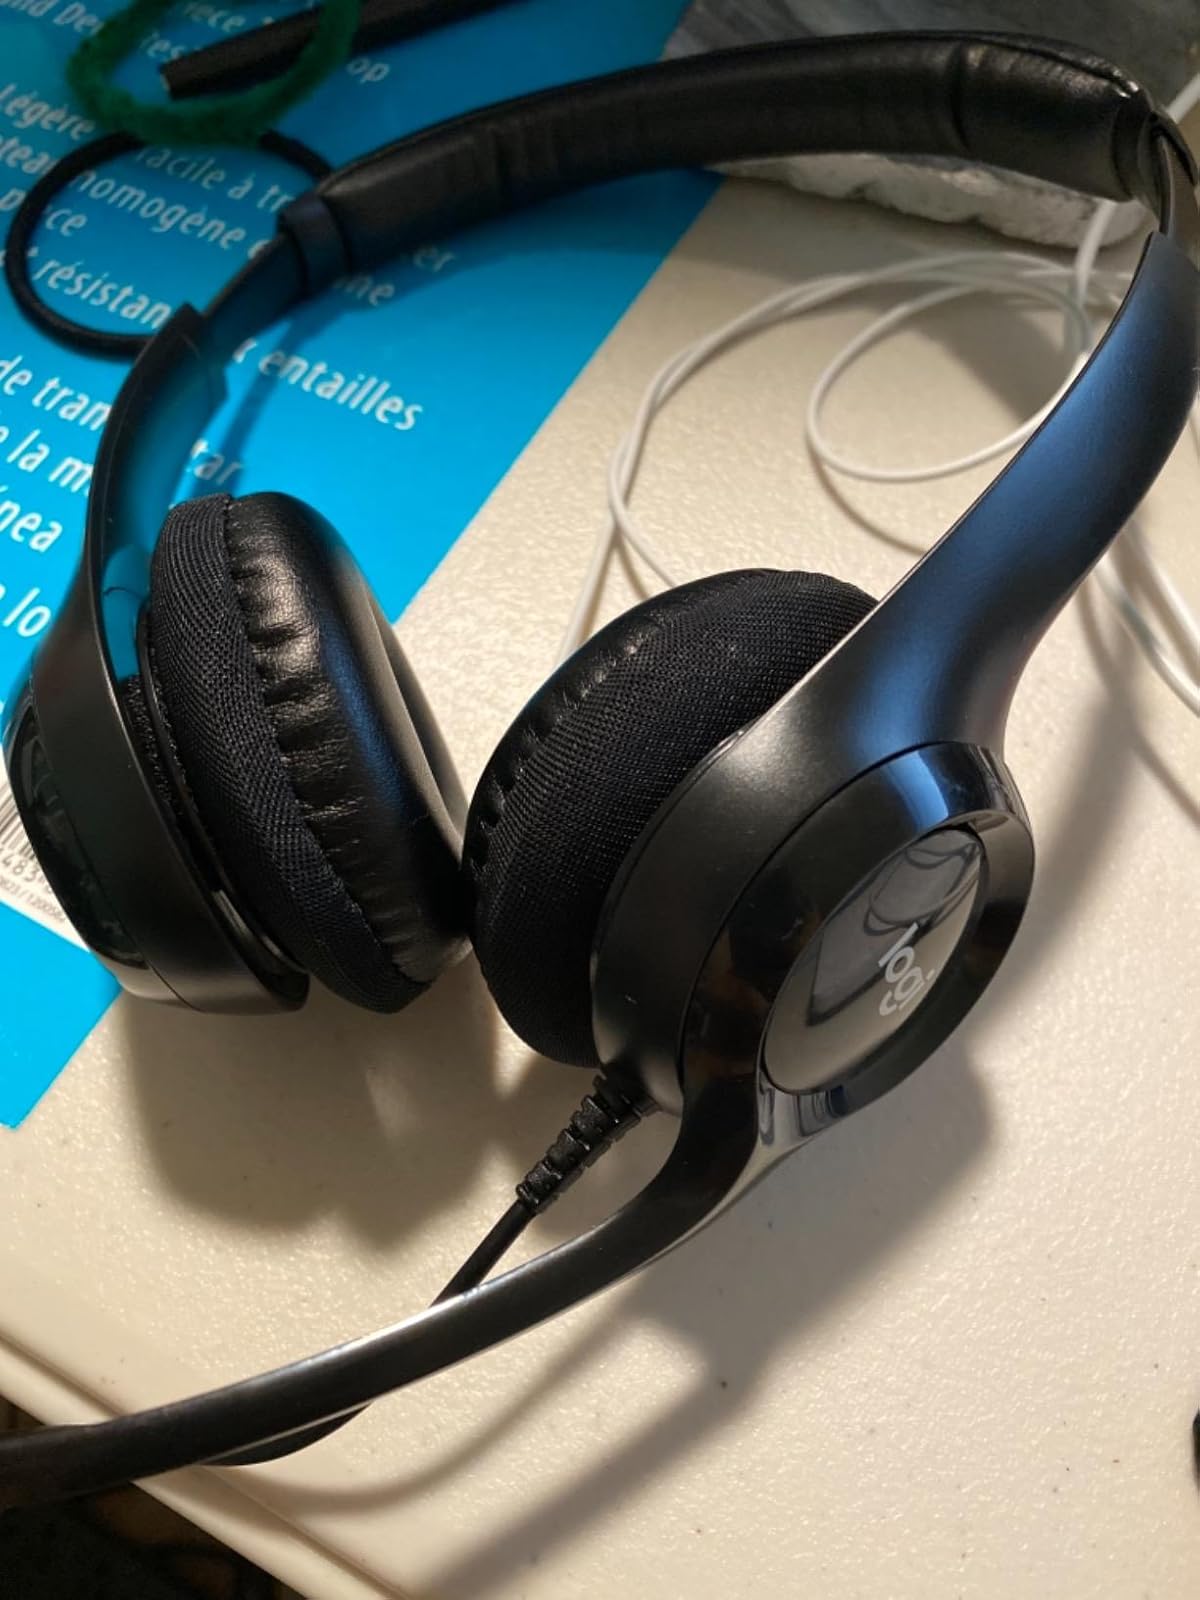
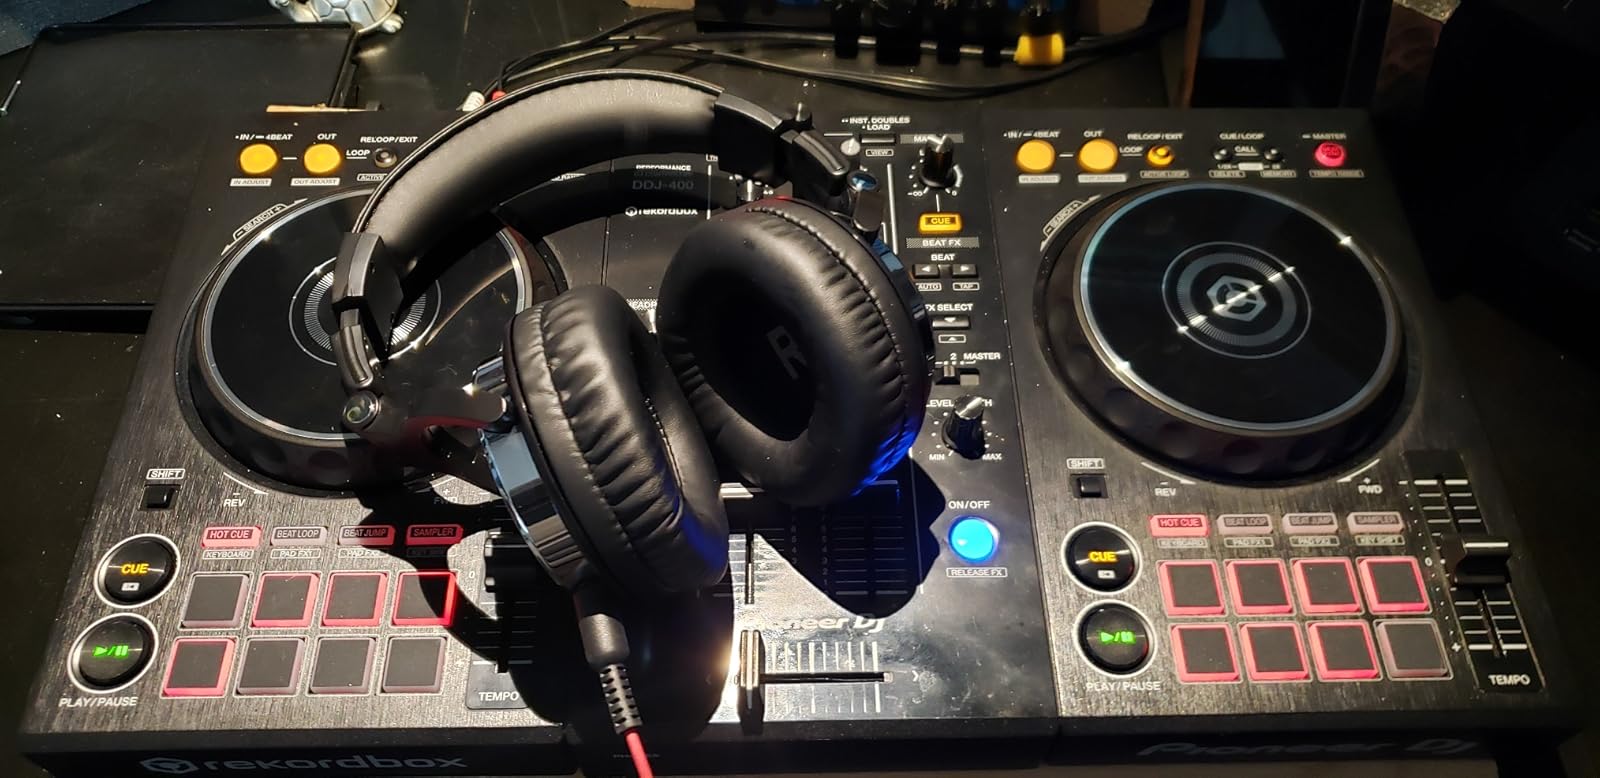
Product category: headphones
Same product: no